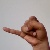
The image shows a hand gesture representing the letter 'J' in Indian Sign Language.